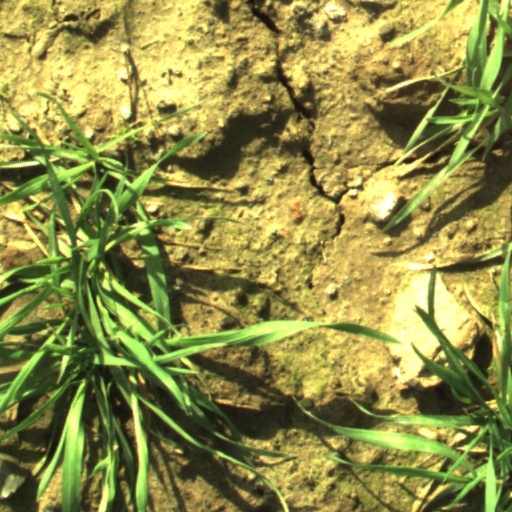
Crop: wheat